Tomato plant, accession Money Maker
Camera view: tilt-top (135 deg); turntable rotation: 90 degrees
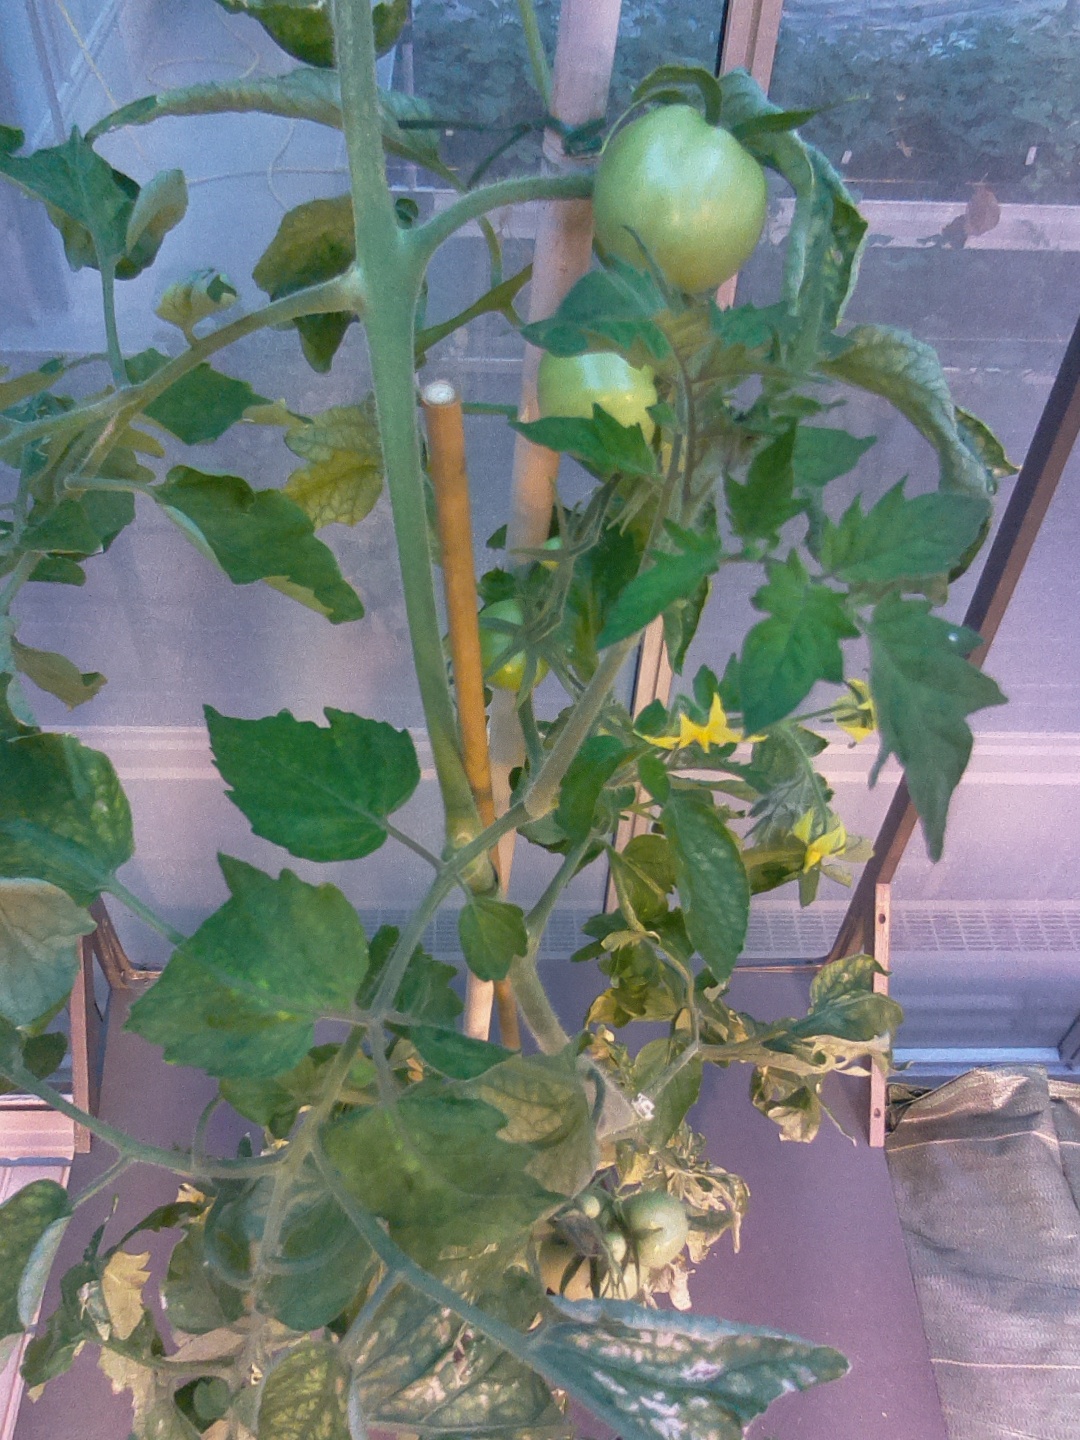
BBCH growth stage 78: 80% -90% of final fruit size